Nanhua Temple

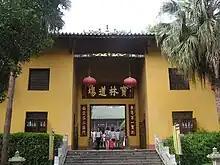
Shanmen at Nanhua Temple.

Nanhua Temple is a Buddhist monastery of the Chan Buddhism, one of Five Great Schools of Buddhism where Huineng, the Sixth Patriarch of Chan Buddhism, once lived and taught. It is located in the town of, Qujiang District, southeast of central Shaoguan, Guangdong province. The location is in the northern part of the province, within a few kilometers from the Bei River.